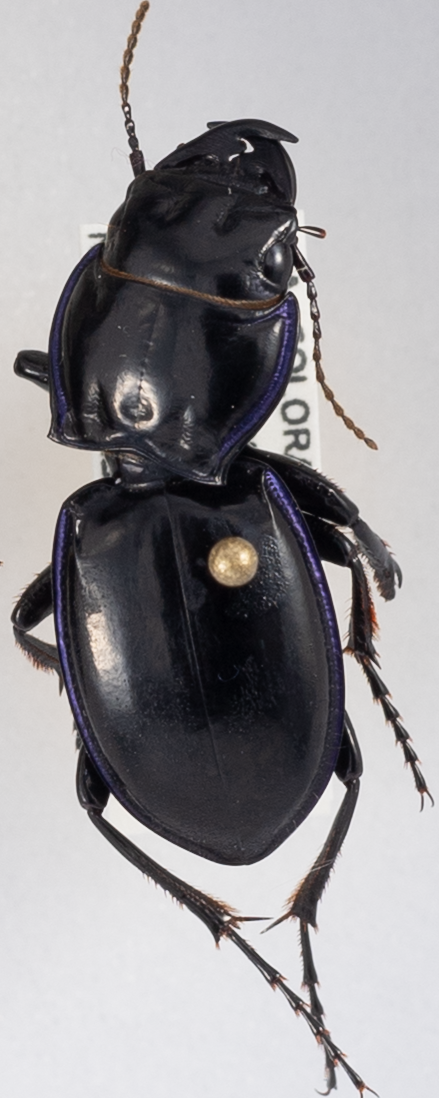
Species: Pasimachus elongatus
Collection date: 2020-09-30
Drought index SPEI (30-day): -1.25
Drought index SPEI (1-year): -1.13
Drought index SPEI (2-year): -0.114